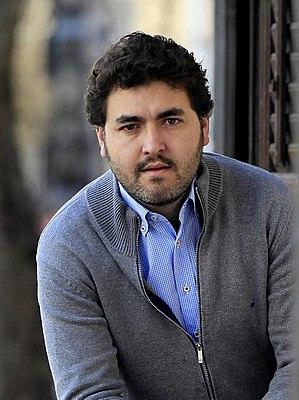
Jonás Fernández, né le 8 janvier 1979, est un homme politique espagnol, membre du Parti socialiste ouvrier espagnol.